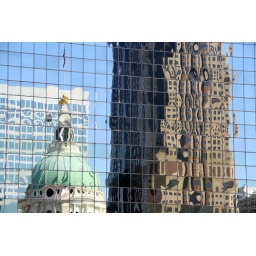
...the Old St. Louis courthouse and another building reflect in a glass office building...